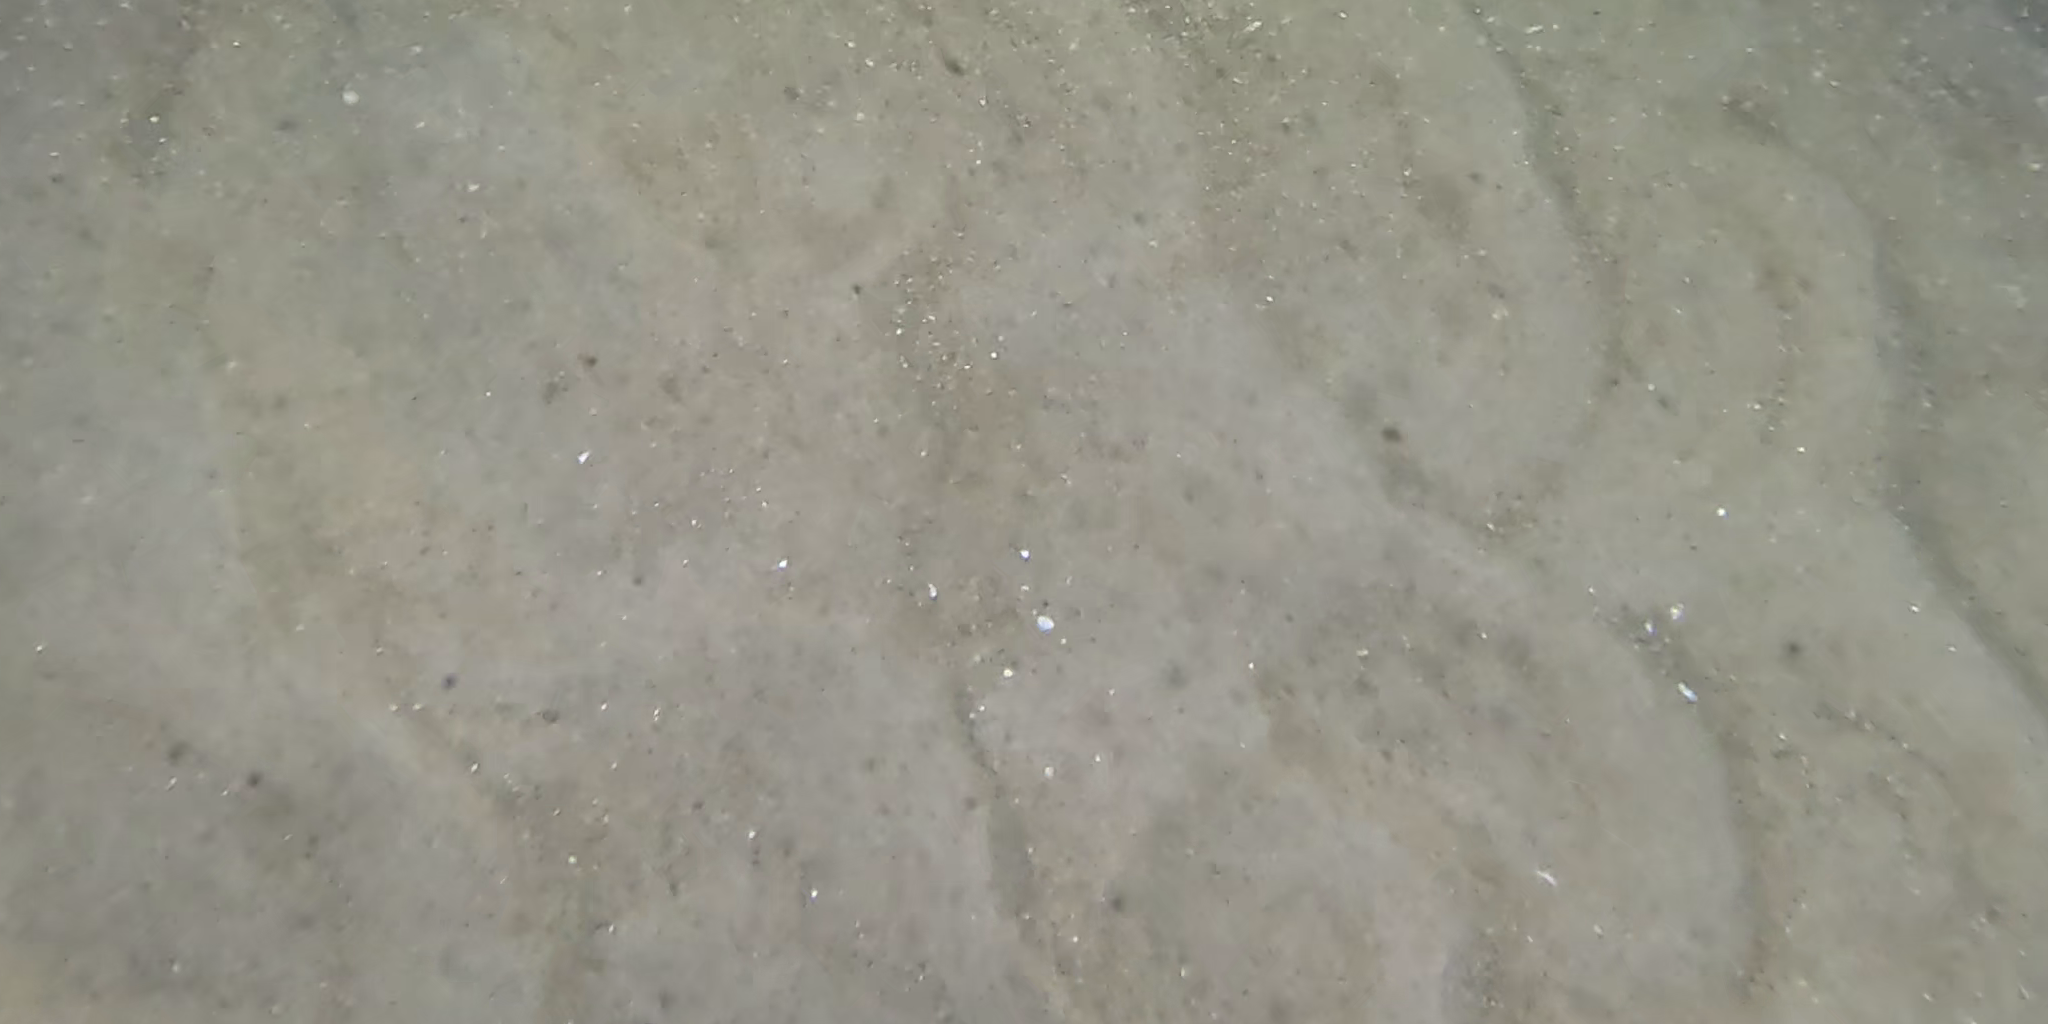
Seabed habitat: sand